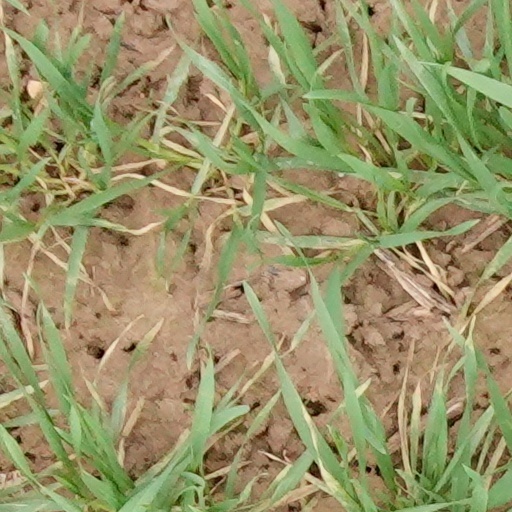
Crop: wheat